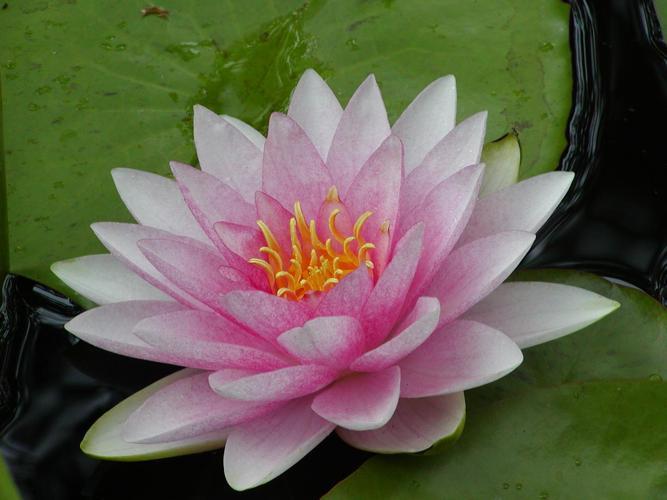
Label: water lily